Stern sculling

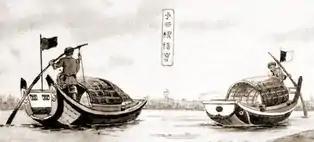
Chinese sampan propelled by "yáolǔ" via single-oar sculling.

Stern sculling is the use of a single oar over the stern of a boat to propel it with side-to-side motions that create forward lift in the water. The strict terminology of propulsion by oar is complex and contradictory, and varies by context. Stern sculling may also simply be referred to as "sculling", most commonly so in a maritime situation. In fresh water, and particularly in sport rowing, sculling is use of two oars on either side of the boat by each person, in contrast to sweep rowing, whereby each boat crew member employs a single oar, complemented by another crew member working on the opposite side with their oar.